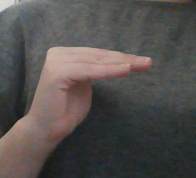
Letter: haa